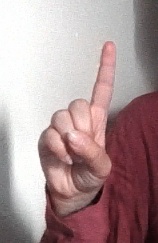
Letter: bb